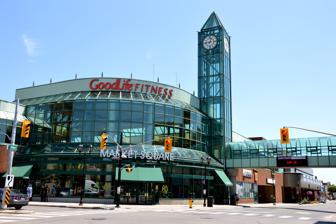
Building: Market Square Shopping Centre (Kitchener)
Country: Canada
Year built: 1973
Former mall in Kitchener, Ontario Market Square Shopping Centre Coordinates 43°26′57.1″N 80°29′12.3″W / 43.449194°N 80.486750°W / 43.449194; -80.486750 Address 25 Frederick Street Kitchener , Ontario N2H 6M8 Opening date 1973 No. of stores and services ~6 (16 retail spaces mostly vacant or repurposed) No. of anchor tenants 1 Total retail floor area Over 22,421.3 m 2 (241,341 sq ft) - mixed retail, office space No. of floors 2 (4 with non-retail areas) Website europro .ca /property /market-square (Leasing site for Europro) Market Square Shopping Centre is a mall located in the downtown core of Kitchener , Ontario , Canada, whose tenancy skews to services. History Built between 1971 and 1973 on the grounds of the original Kitchener City Hall in Kitchener, Ontario , Canada. It was home to an Eaton's (opened in 1973 and later became a Sears Canada retail store ), and home to the Kitchener Farmer's Market from 1973 to 2004. Eaton's closed on June 30, 1997, one of the company's first locations to shut down following its restructuring announcement. A glass clock tower at the corner of King and Frederick Streets pays homage to the former city hall clock tower, which is now located at Victoria Park, Kitchener . Decline The mall has since declined, through the 1990s (with a half empty food court with long time McDonald's leaving in 2015) as shoppers have fled to larger malls in Regional Municipality of Waterloo like Conestoga Mall in Waterloo or Fairview Park Mall or Cambridge Centre to the south. In January 2020, Conestoga College opened an 7,600-square-metre (82,000 sq ft) campus in the building, occupying about 1 ⁄ 3 of the centre's space. The other major tenants were triOS College and The Record , the latter of which occupied a former Sears Outlet store. Few retail stores remain in the mall, which is now primarily used as office space. Nordia Inc. operated a call centre on the uppermost floor of the former Eaton's until 2019. triOS and the Record departed in the following years. The mall has a multi-level indoor parking along Duke Street and a walkway across to Oxlea Tower (22 Frederick Street), a large office tower across Frederick Street. The mall is now owned by Europro Real Estate, which owns a number of buildings in the city's core. Tenants Mr Wu's Service Canada Conestoga College , campus for International Business, effective 2020 Transit connections Grand River Transit has a number of routes that have stops around the complex: Bus Routes Route 1 Queen–River via stop on Frederick Street Route 3 Ottawa South via stop on Frederick Street Route 4 Glasgow via stop on Frederick Street Route 7 King via stops on King Street Route 204 iXpress Highland–Victoria via stops on Frederick Street Light Rail ION light rail 301 at Frederick station References